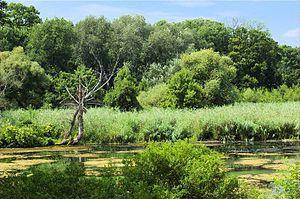
Cet article recense les zones humides d'Autriche concernées par la convention de Ramsar.